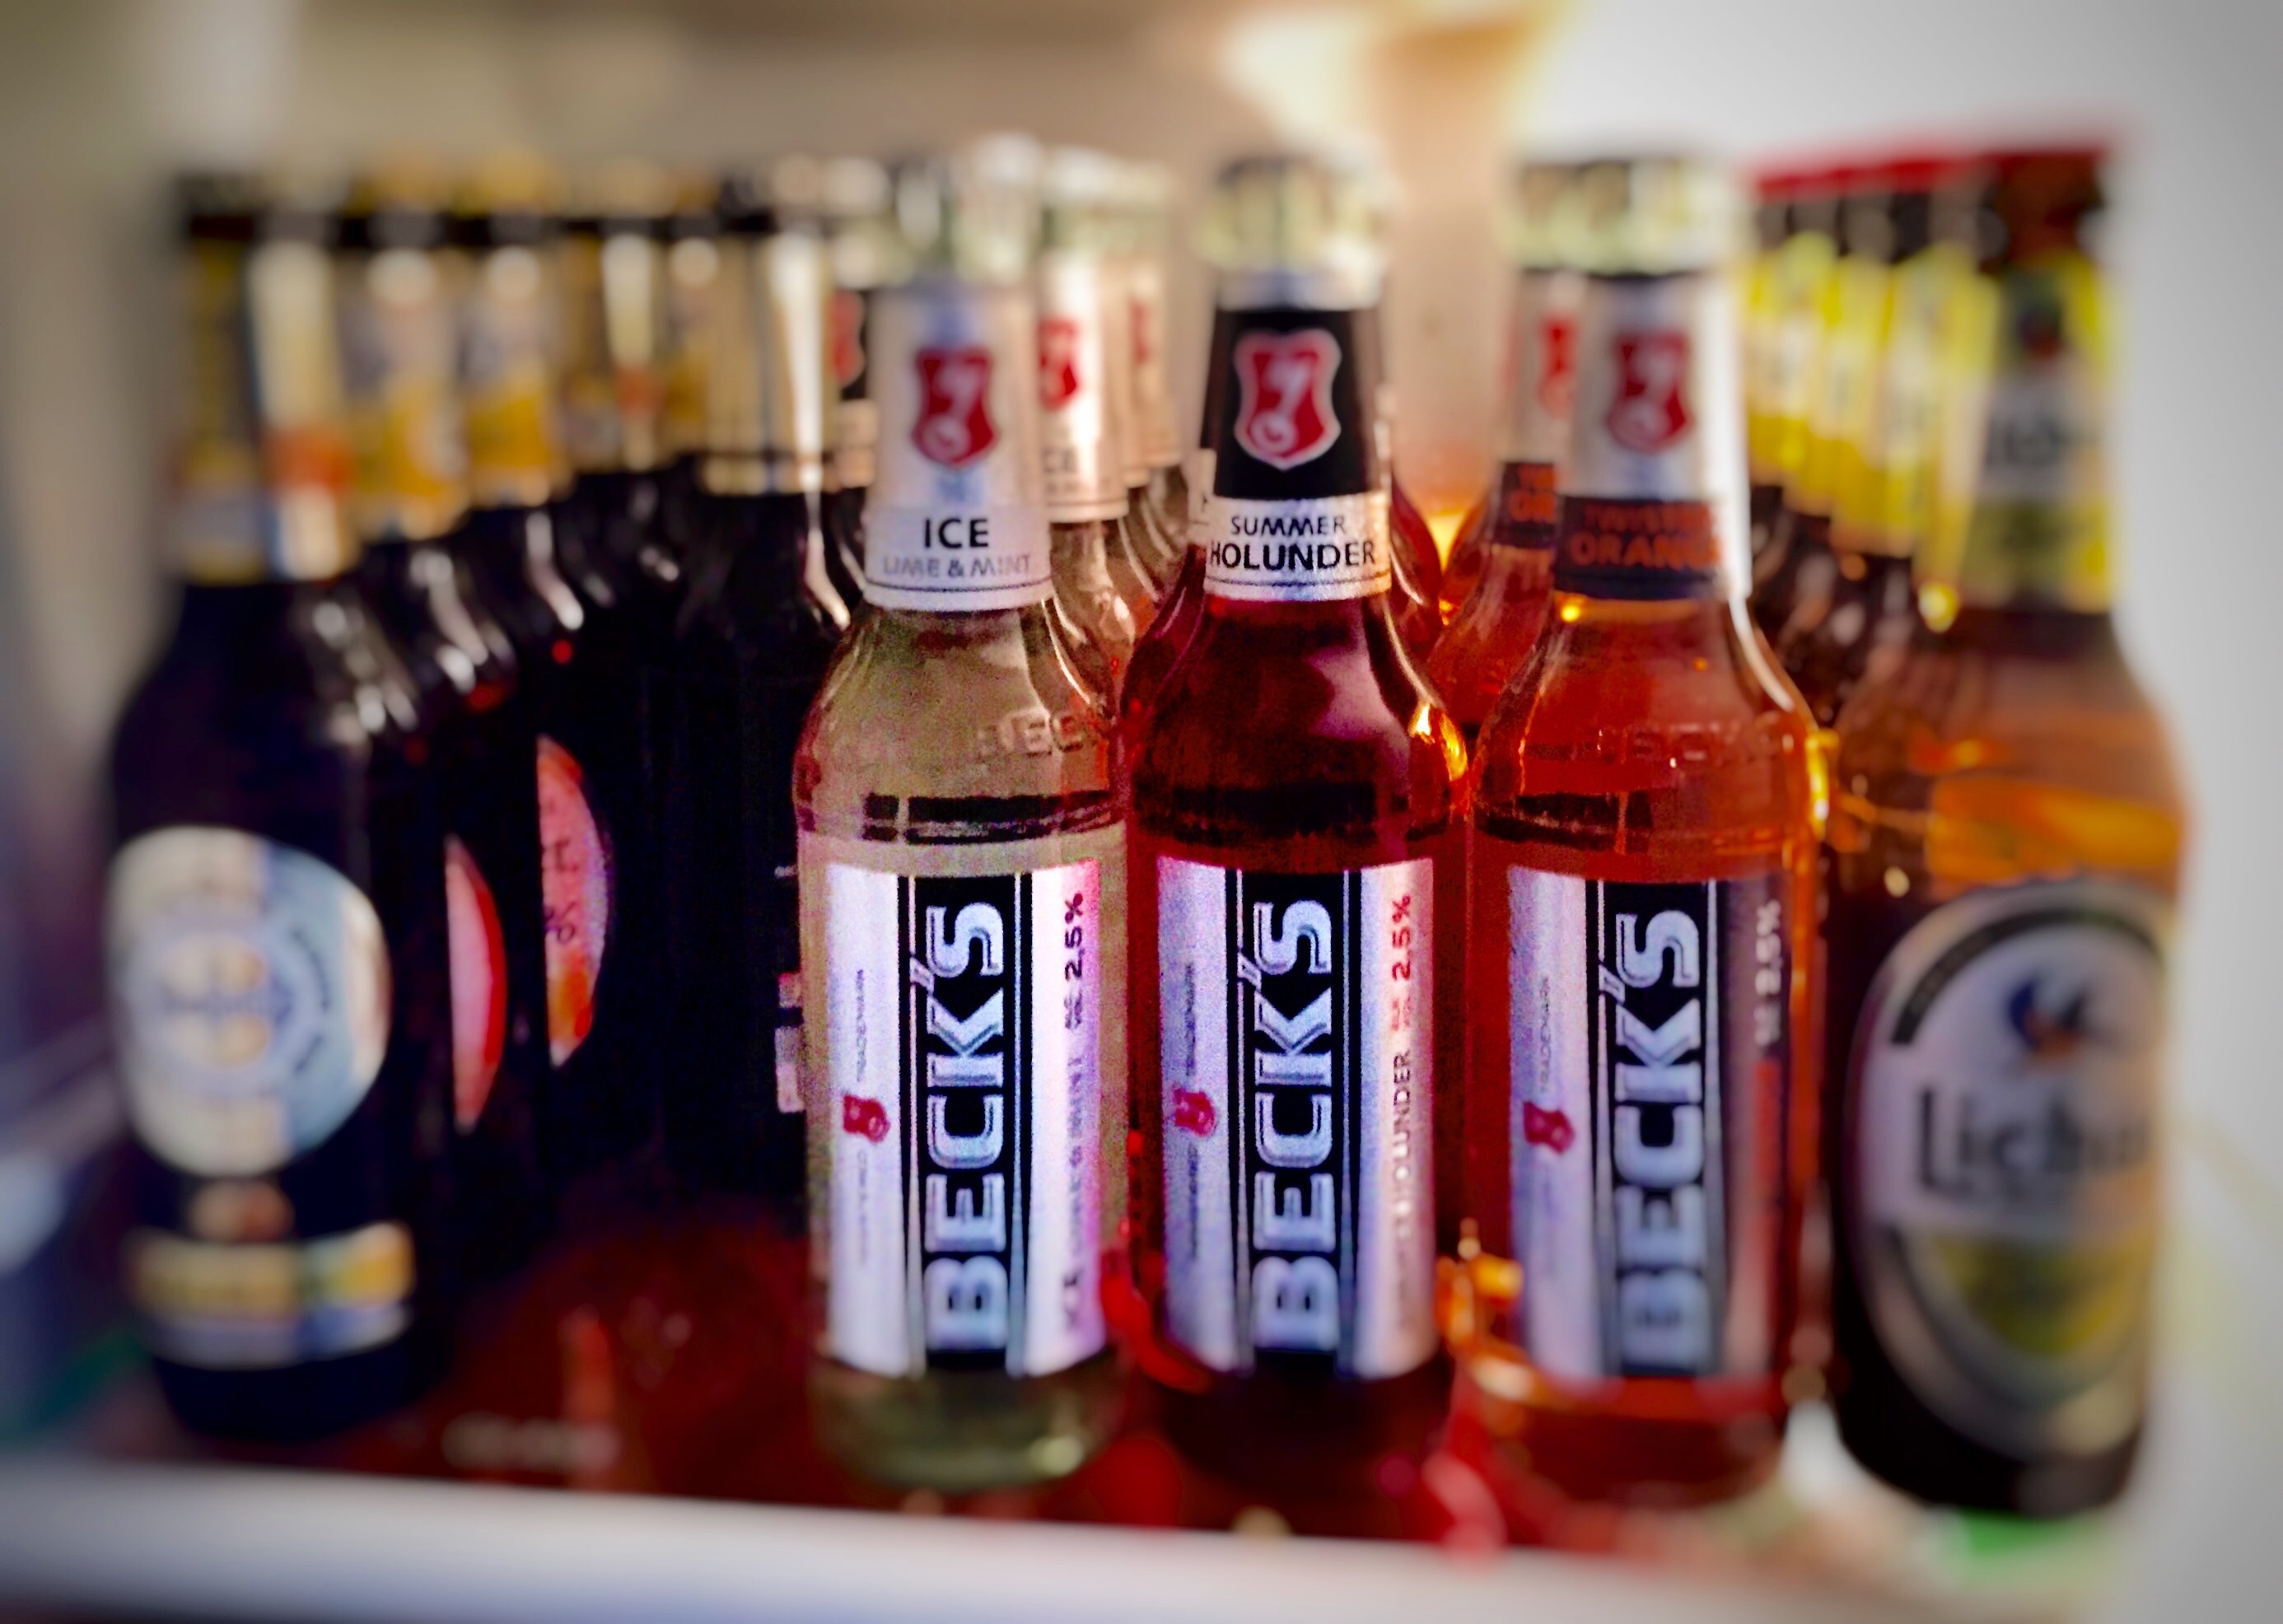
brown, drink, bottle, beer, alcohol, glass bottle, brand, alcoholic, refreshment, thirst, beer bottle, liqueur, refrigerator, bottleneck, distilled beverage